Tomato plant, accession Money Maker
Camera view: tilt-top (135 deg); turntable rotation: 270 degrees
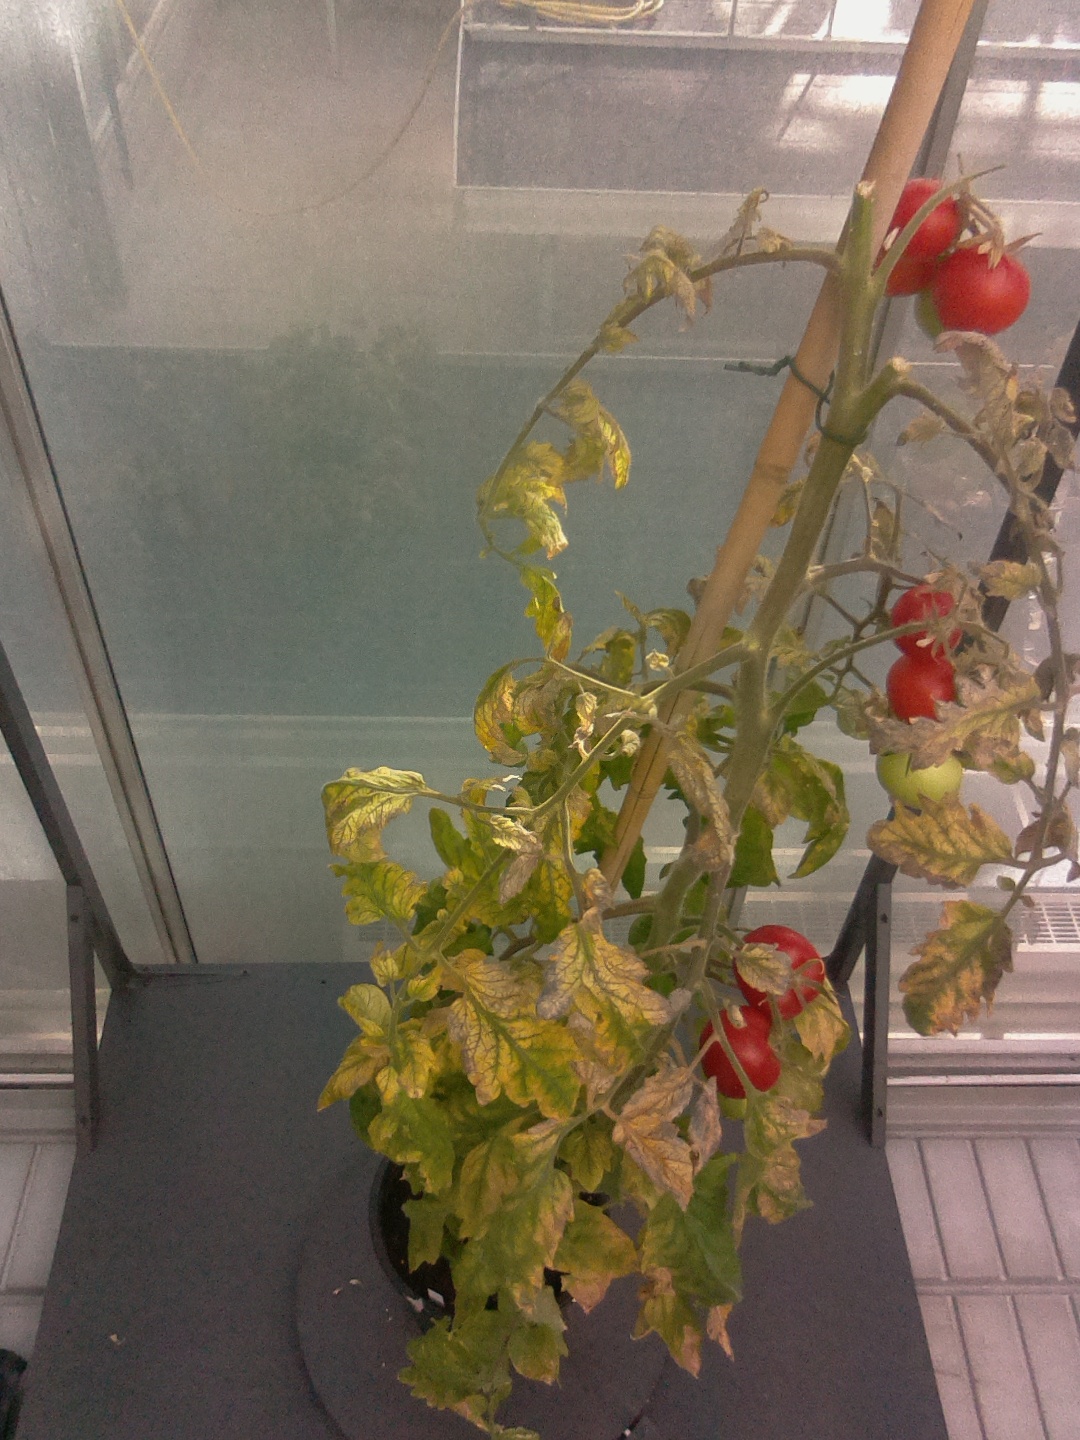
BBCH growth stage 86: 60%-70% of fruits show typical fully ripe color